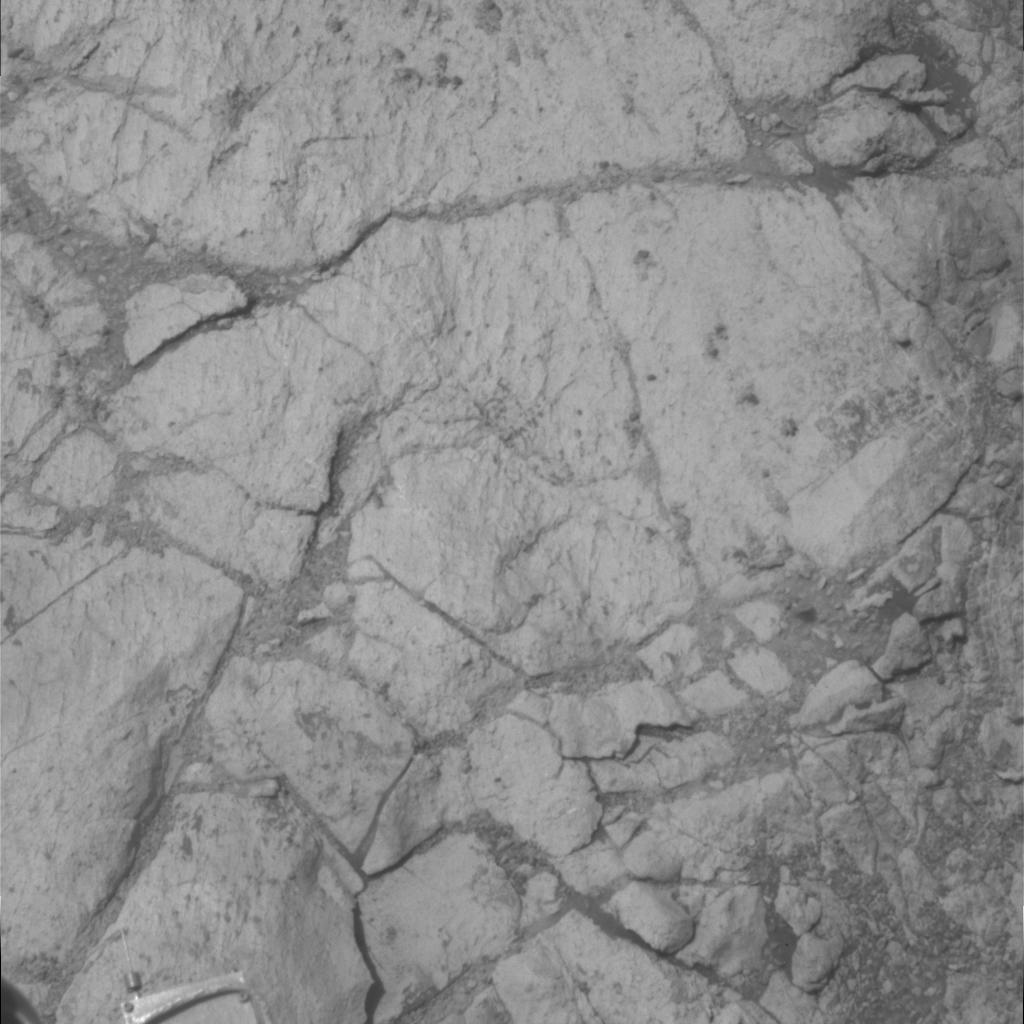
Surface features visible: Rock Outcrops, Clasts, Rock (Linear Features), Soil, Nearby Surface